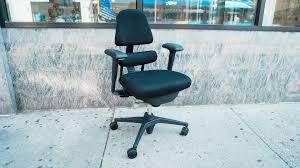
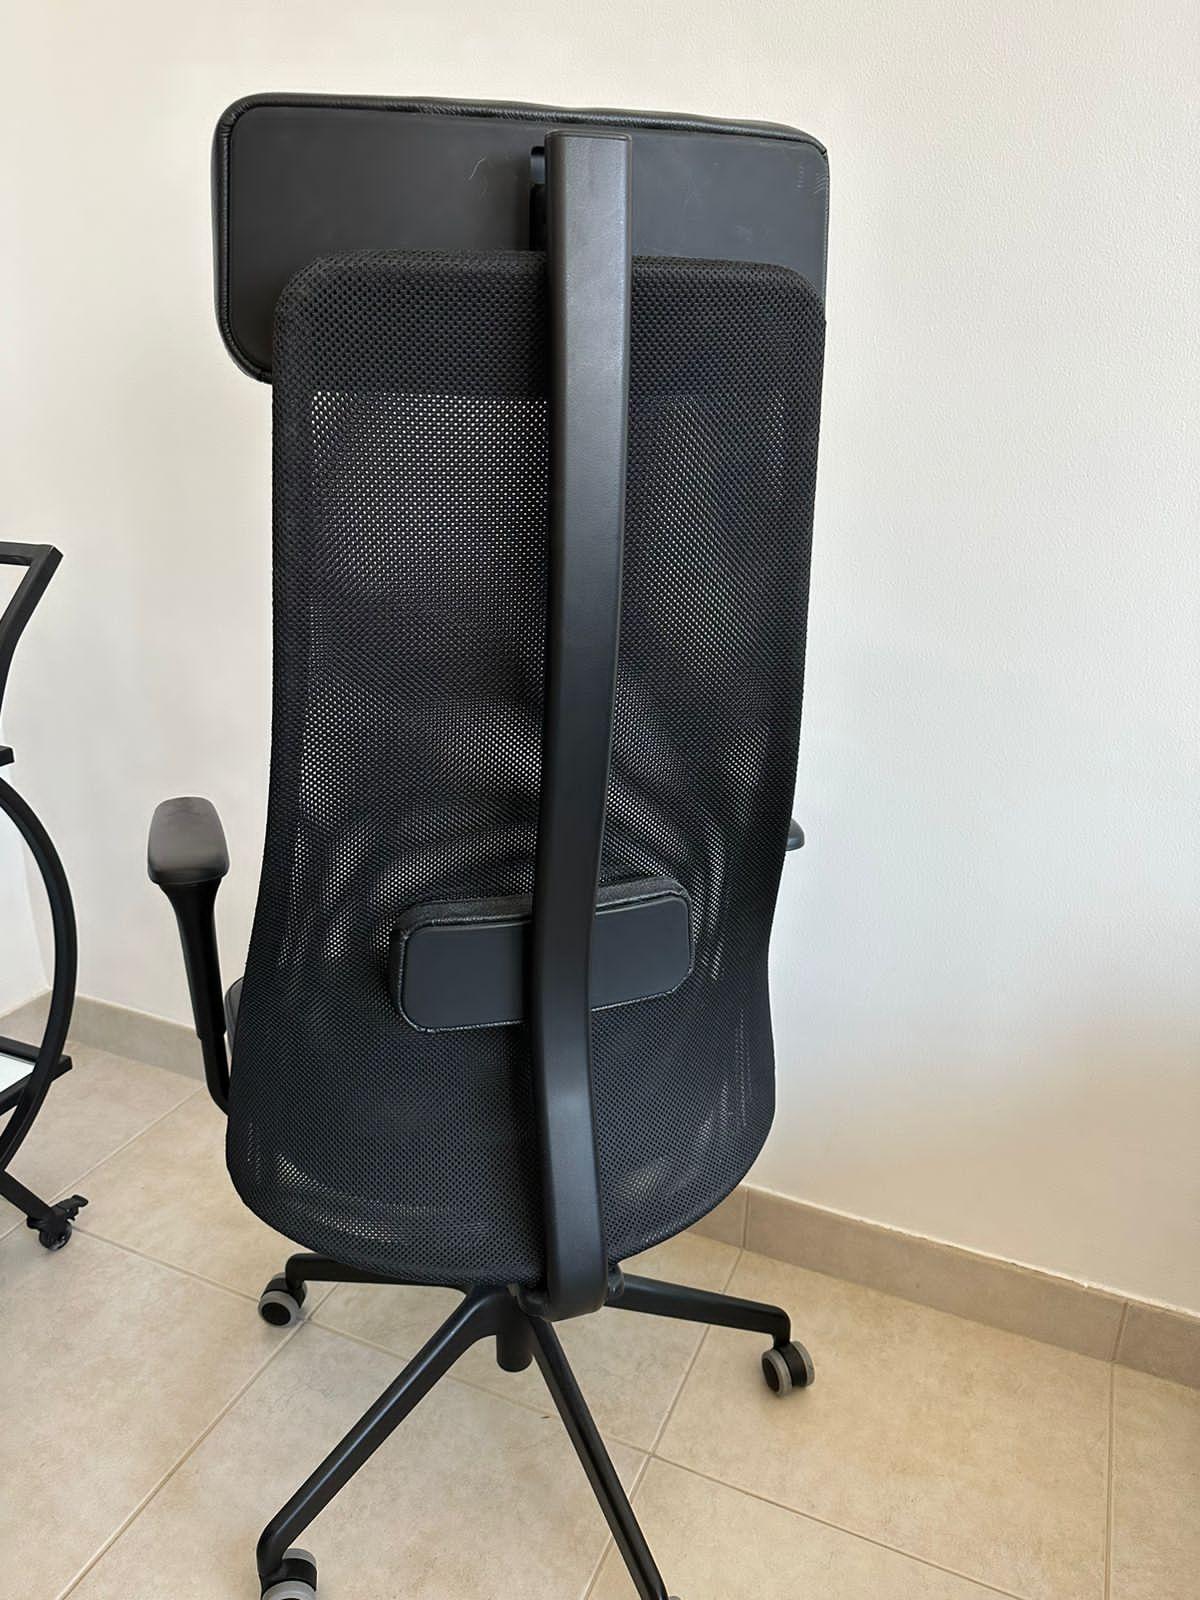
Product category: items_chair
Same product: no